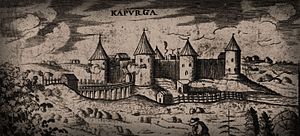
Koporje (fæstning) / Historie
Koporje var en fæstning i Ingermanland ved landsbyen af samme navn og i nærheden af Koporjebugten.